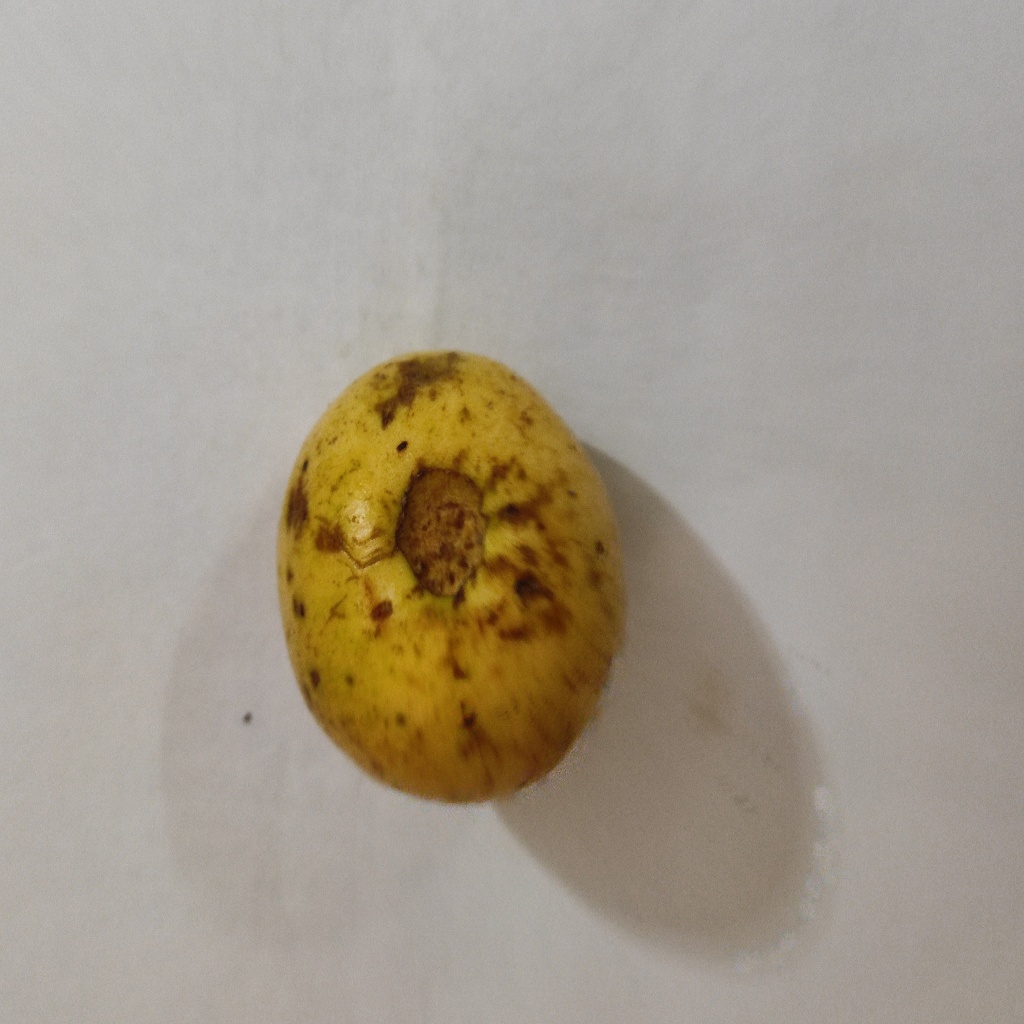
Crop: guava
Quality class: Class_B